Tsung Tsin Middle School

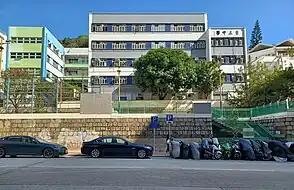

This school building was also used as the class venue for Tsung Tsin Primary School. It was not until 1981 that the primary school affiliated to Tsung Tsin Middle School closed down and the school building was returned to the secondary school.